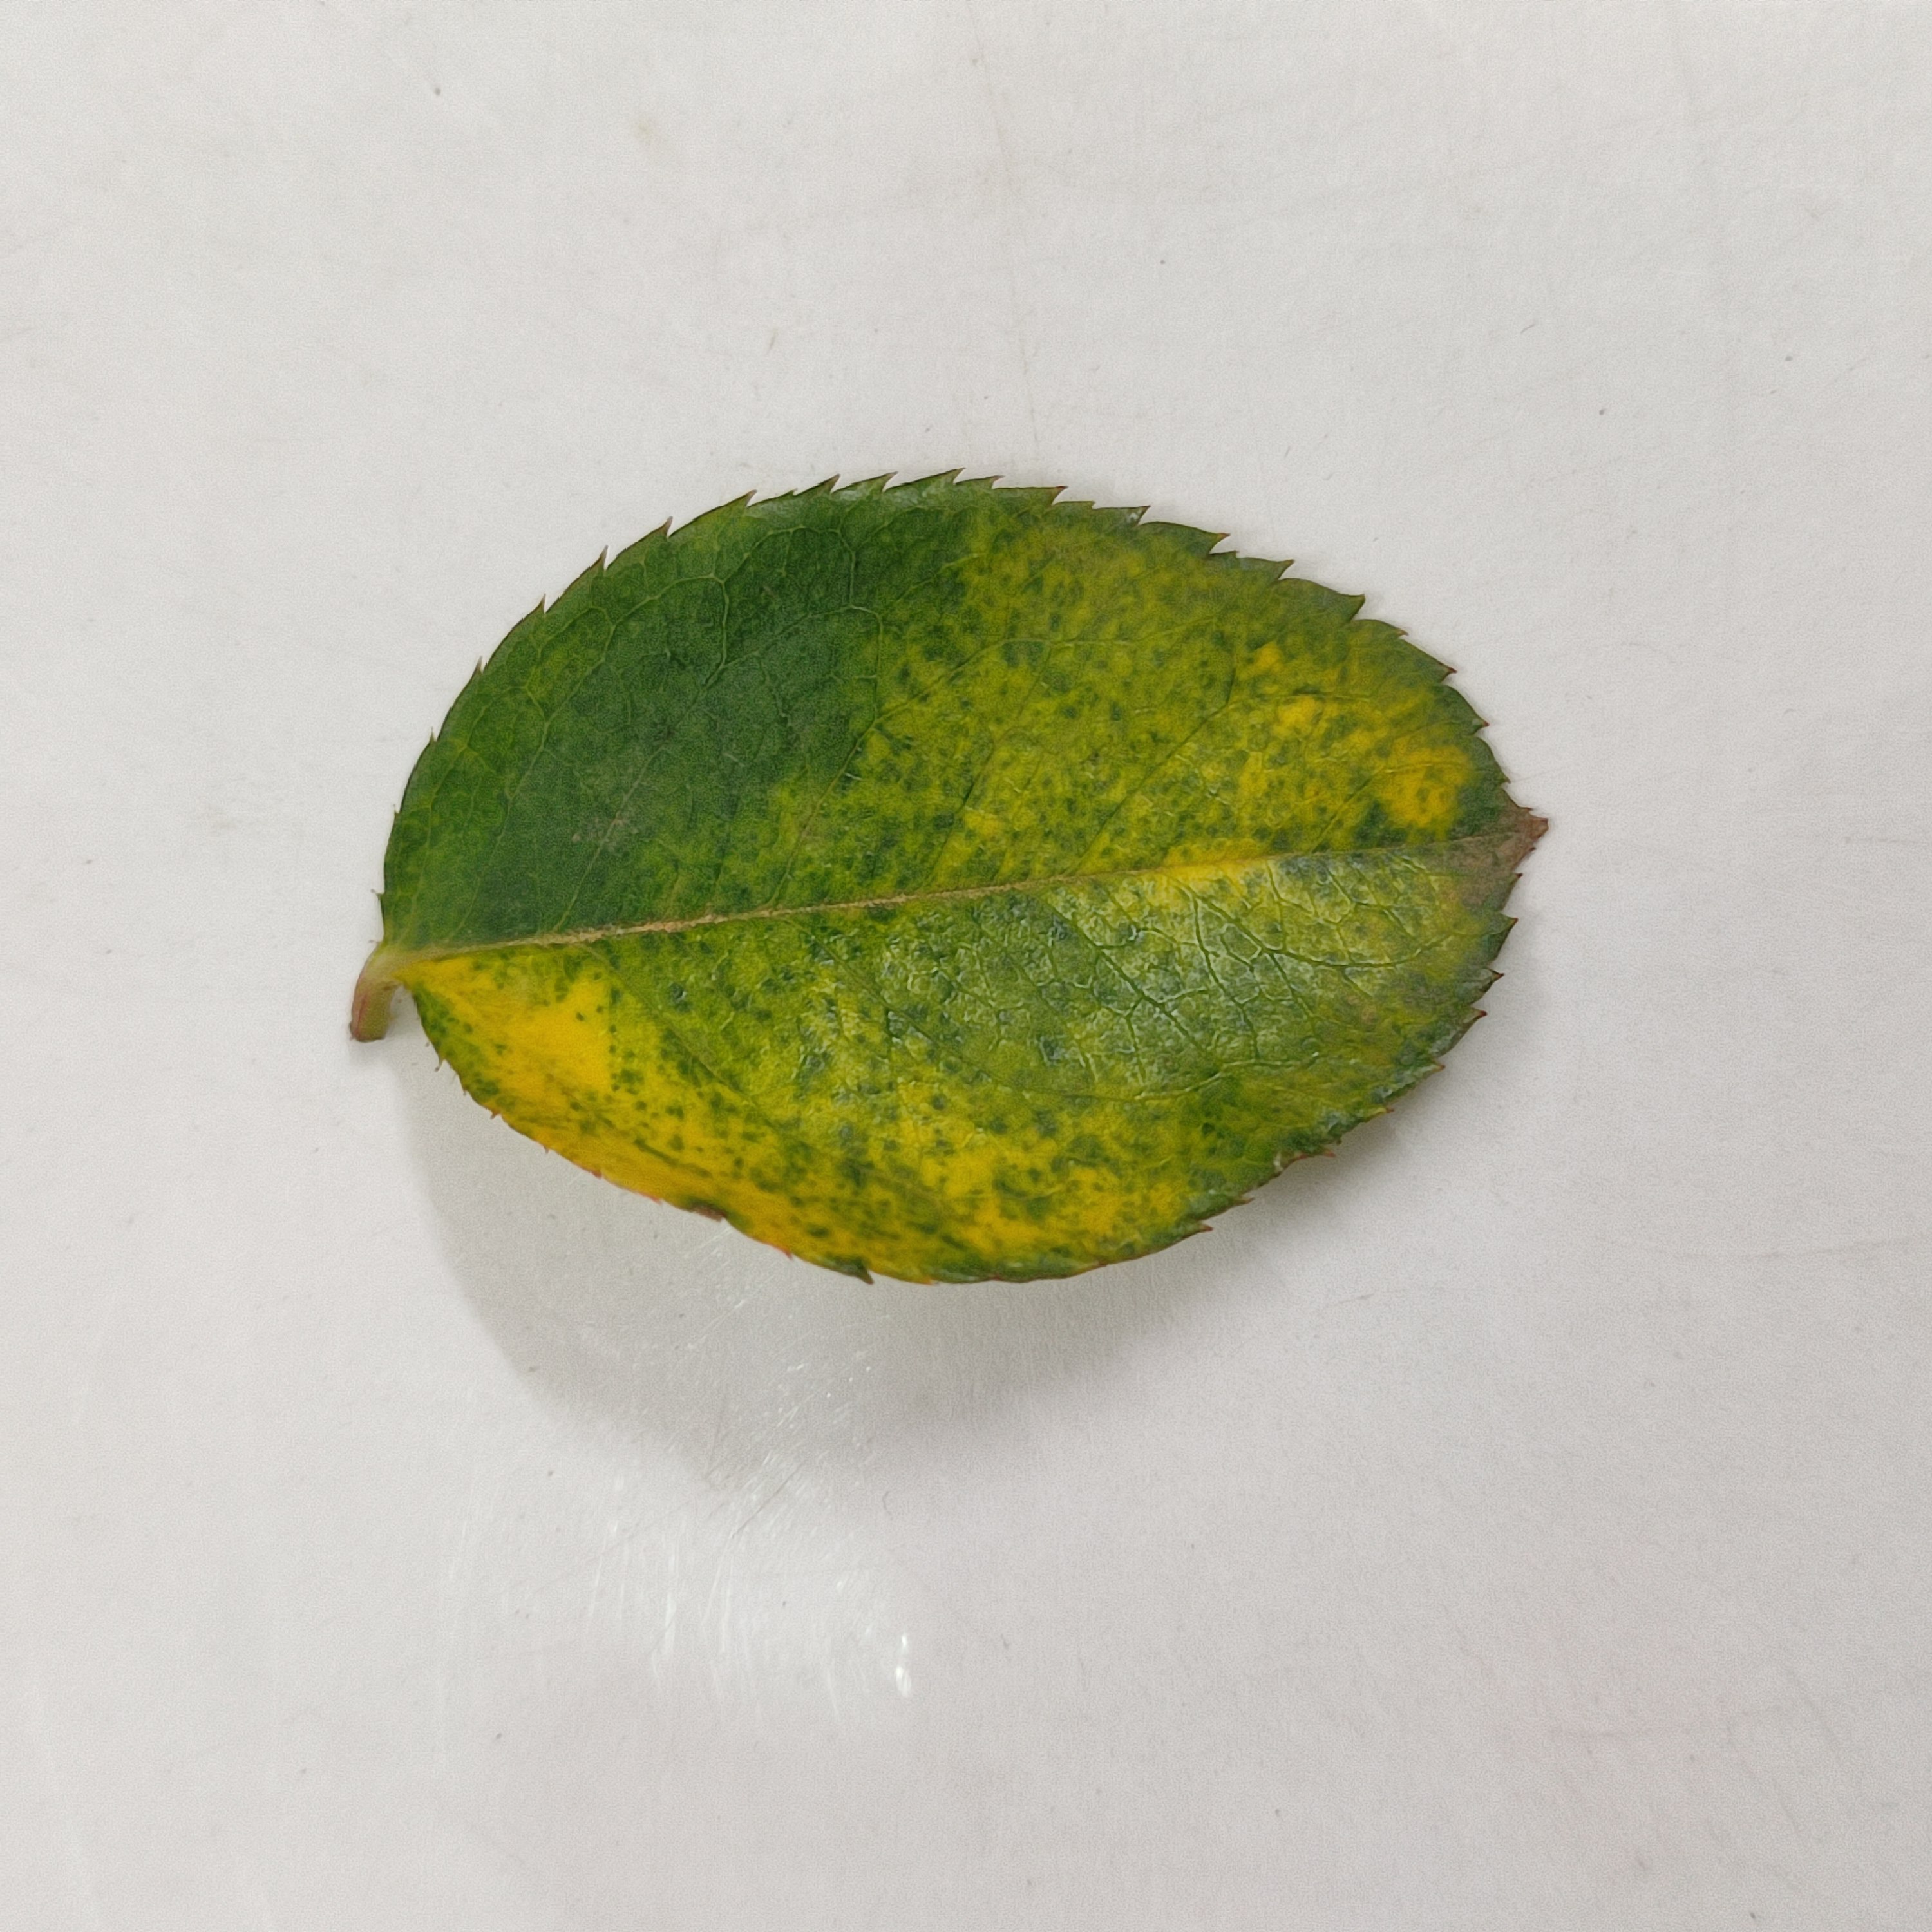
Label: Yellow Mosaic Virus